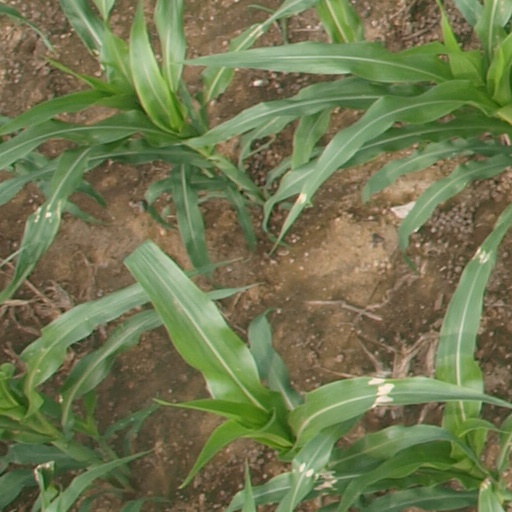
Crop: maize; corn